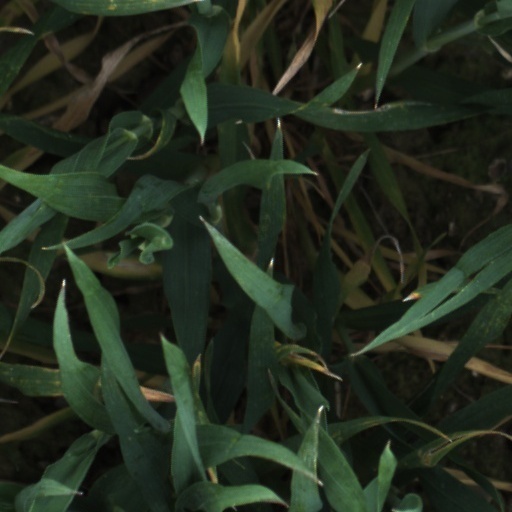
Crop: wheat